Movita Castaneda

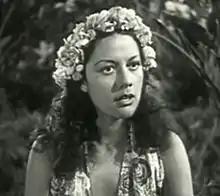
Castaneda in "Paradise Isle" (1937)

Movita, an American of Mexican descent, was born in Nogales, Arizona, on a train traveling between Mexico and Arizona. Movita began her acting career singing the Carioca to Ginger Rogers and Fred Astaire's first dance number in the first film in which the famous duo appeared together, "Flying Down to Rio" (1933). She continued playing exotic women in American and Spanish language films in the 1930s, most notably as a Tahitian girl, Tehanni in "Mutiny on the Bounty" (1935) alongside Clark Gable and Franchot Tone. She played an island girl in "Paradise Isle" (1937) and again in "Girl from Rio" (1939) with Warren Hull. She starred in the British thriller "Tower of Terror" (1941) alongside Wilfrid Lawson and Michael Rennie. After a break, she appeared as Henry Fonda's cook in "Fort Apache" (1948), then starred with Tim Holt in two further westerns: "The Mysterious Desperado" (1949) and "Saddle Legion" (1951).